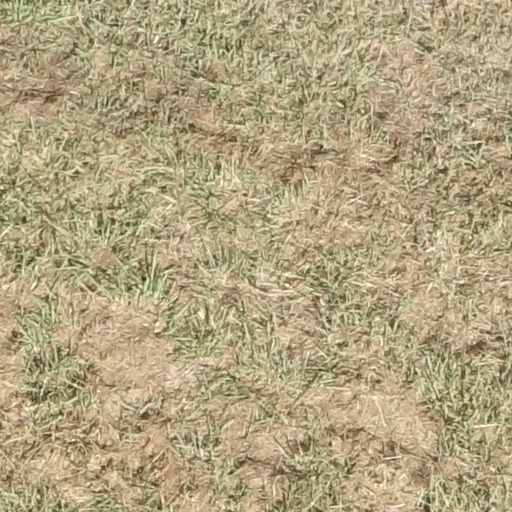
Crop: sorghum